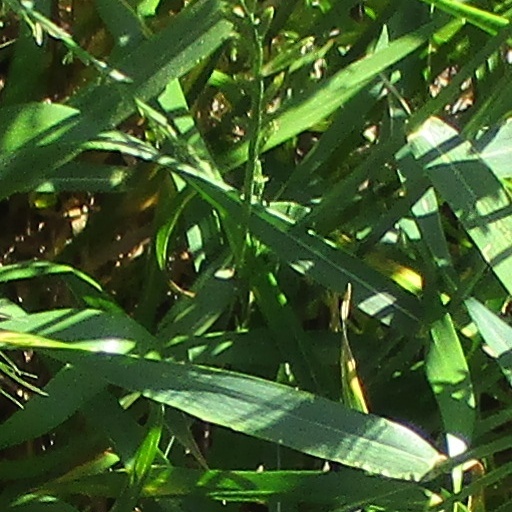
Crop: wheat